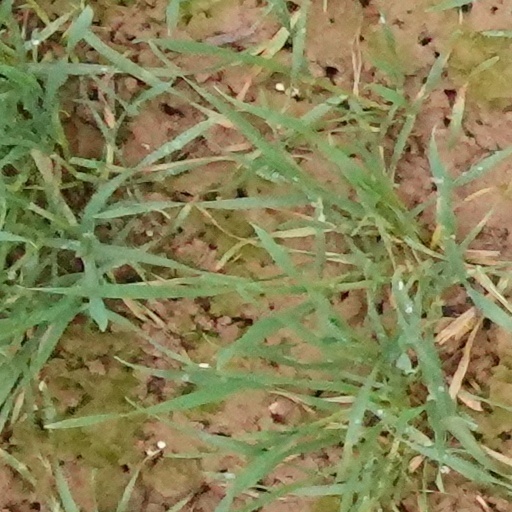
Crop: wheat